Regeneración

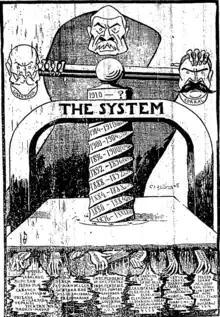
Political cartoon of Mexican president Porfirio Díaz

As an anarchist newspaper, covered a wide range of topics representative of this movement including inclinations that were anti-religious, anti-capitalist, and anti-authority. In a speech at El Monte, California, Richardo Flores Magon went as far as to state that he found these inclinations to embody Mexico's revolutionary history.